Core–shell semiconductor nanocrystal

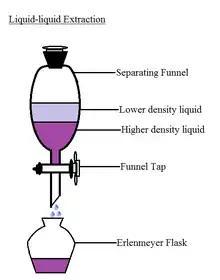
Liquid-liquid extraction

As synthesized core-shell nanocrystals contains impurities, such as unreacted precursors, reaction by products, high b.p. solvents, and necessary ligands that were used during the synthesis of NCs to control growth. Such impurities often perturb the surface chemistry of the NCs and it directly reflects on their physical properties. In addition to this, the solvent that is used during synthesis barely resembles with the solvent into which the nanocrystals will be kept during the measurements of different types of physical properties of that NCs. Hence, for almost all cases, an effective means of purification is required after core-shell NC synthesis.